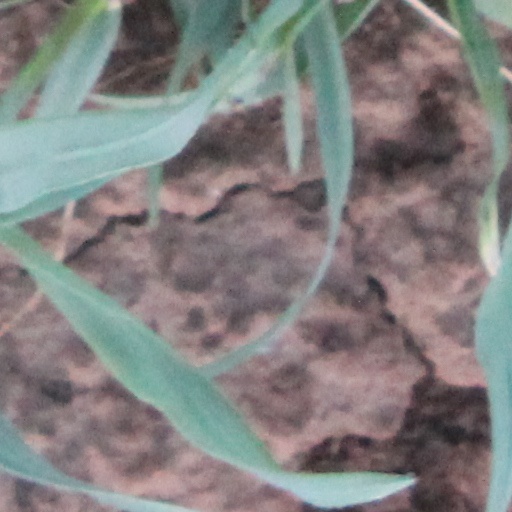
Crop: wheat